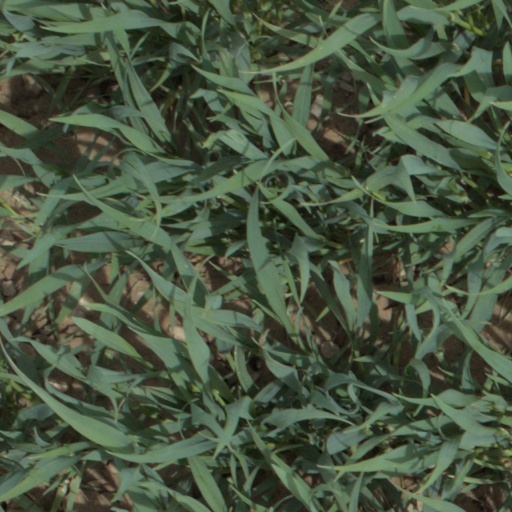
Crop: wheat